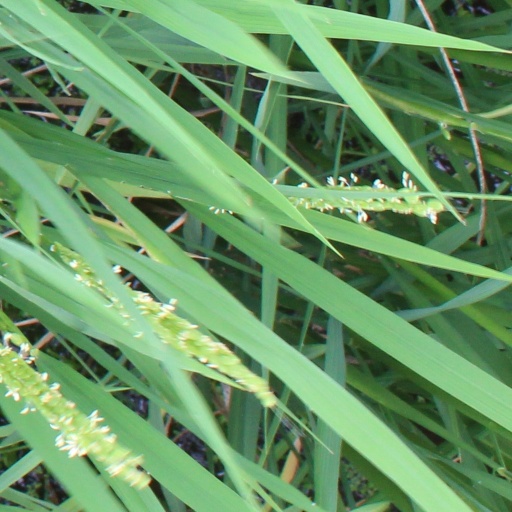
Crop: rice